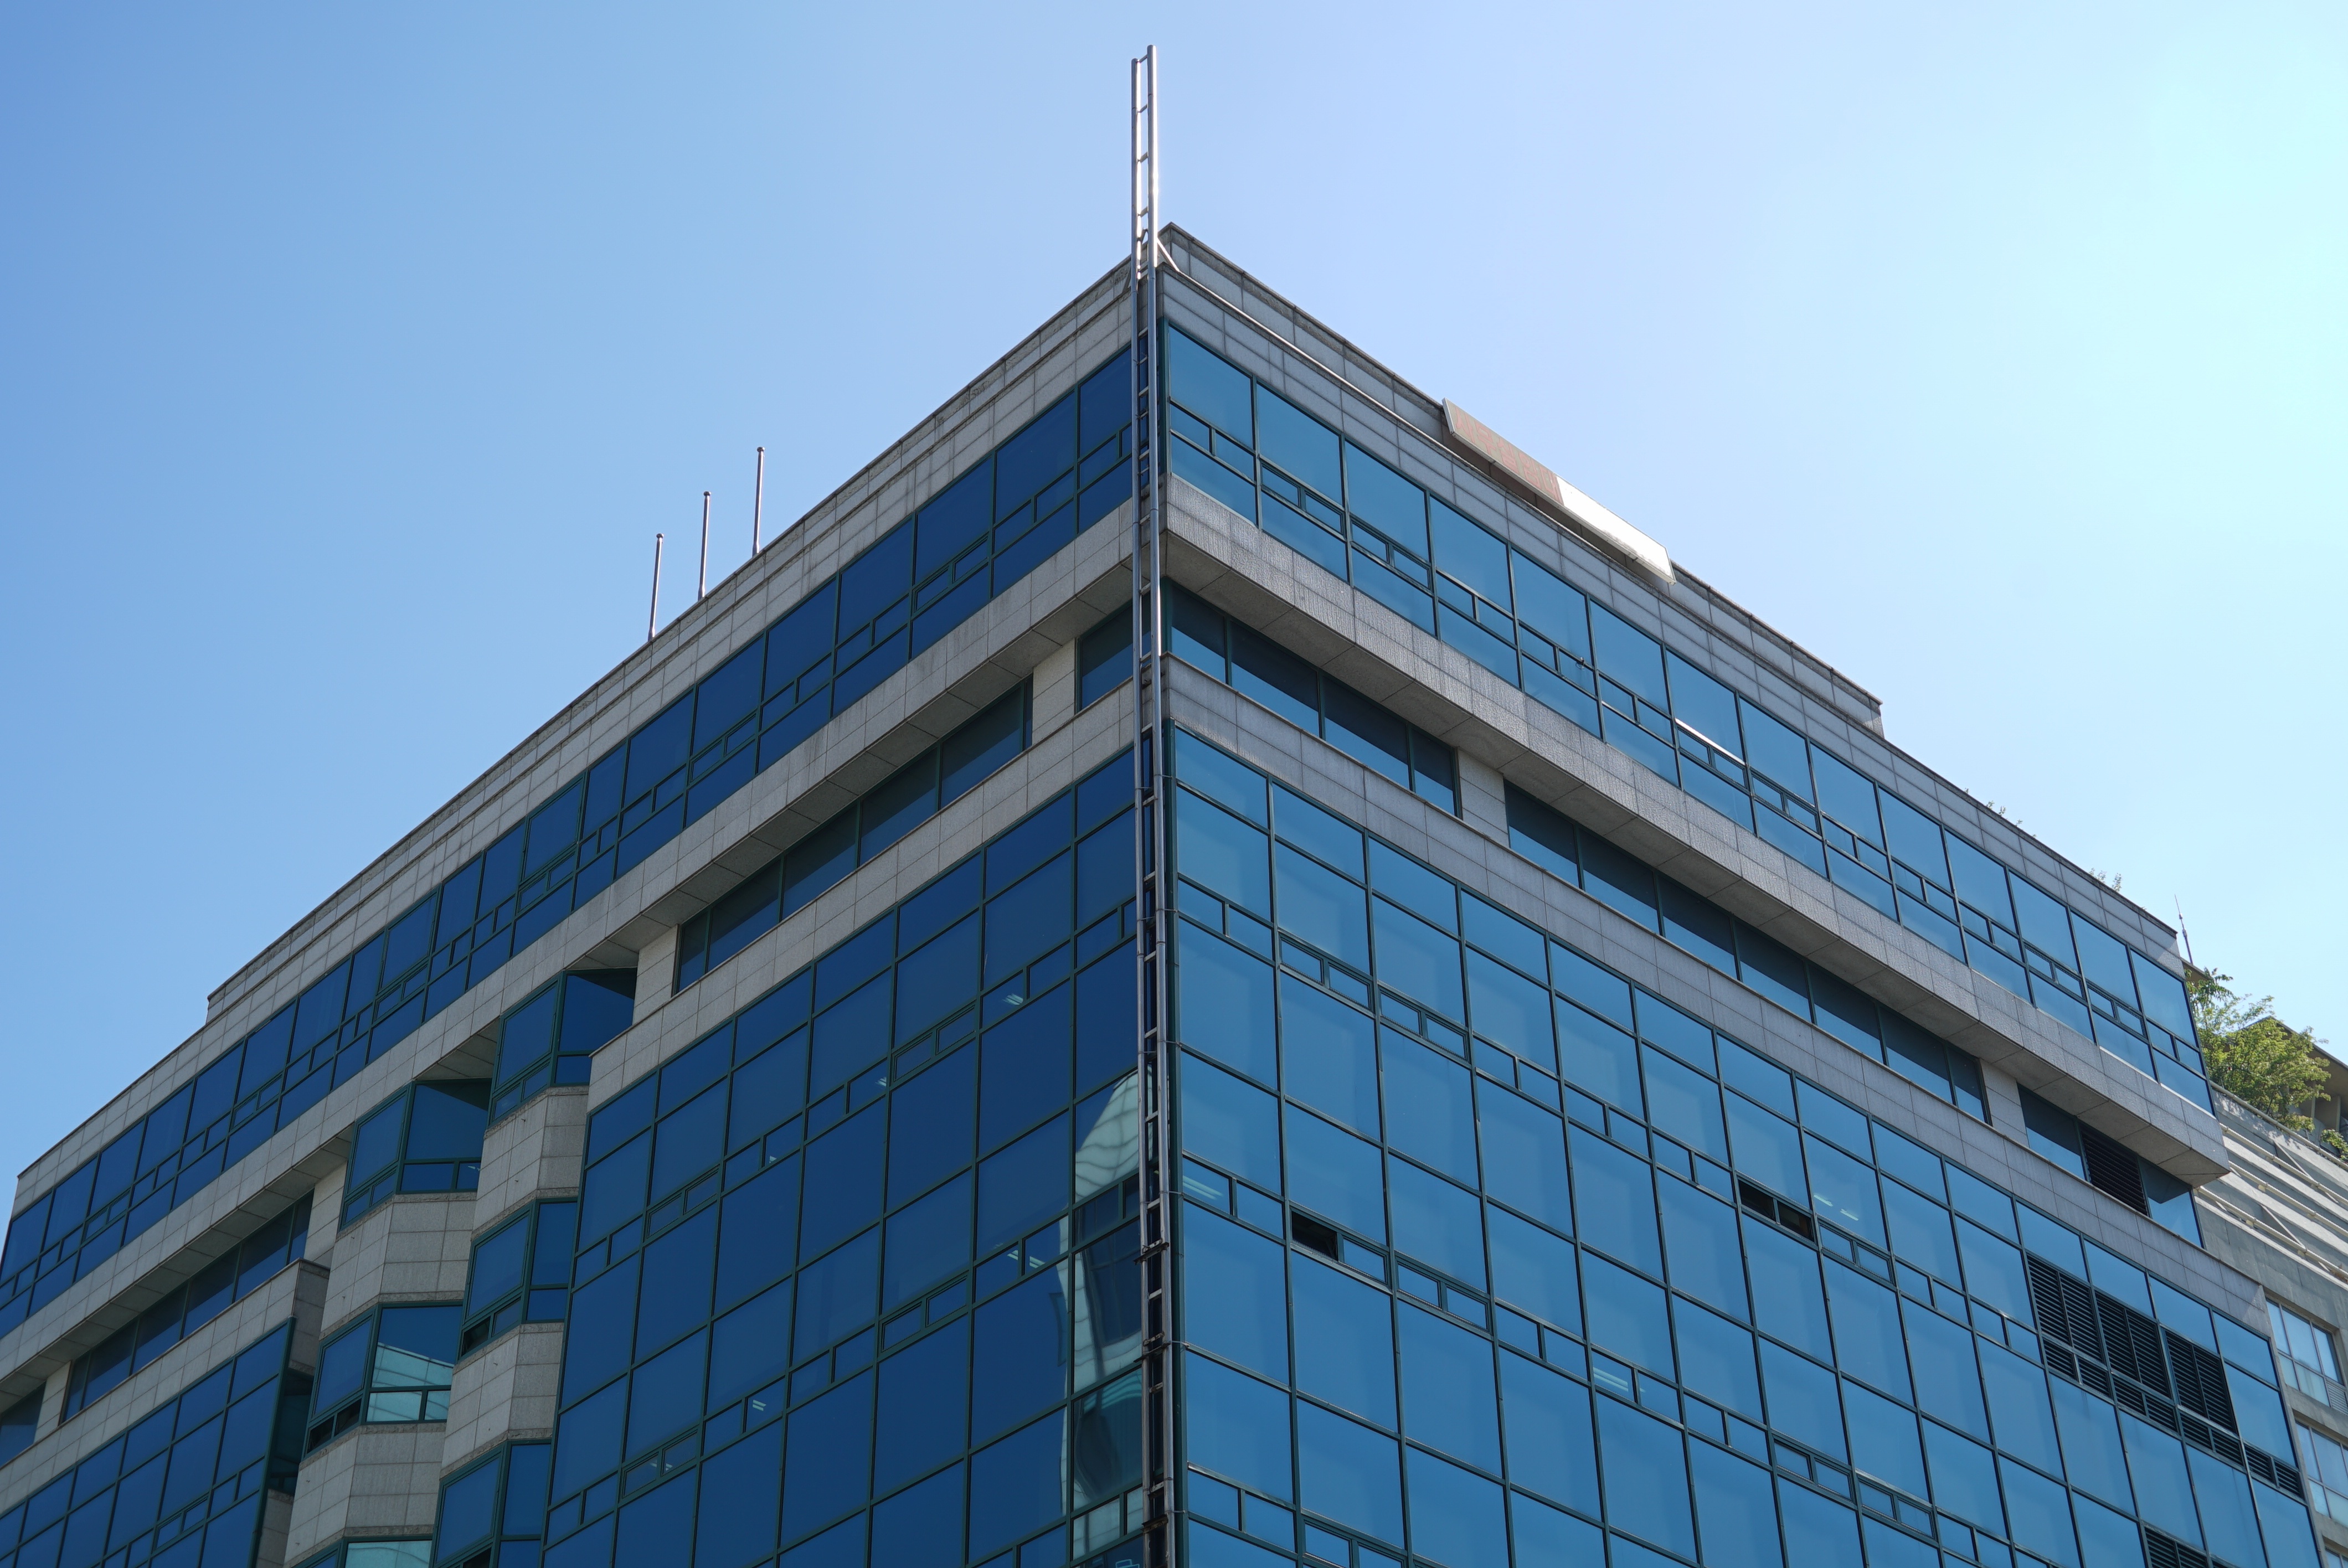
architecture, sky, window, glass, building, city, skyscraper, downtown, tower, landmark, facade, blue, tower block, headquarters, company, curtain wall, the rooftop, urban area, residential area